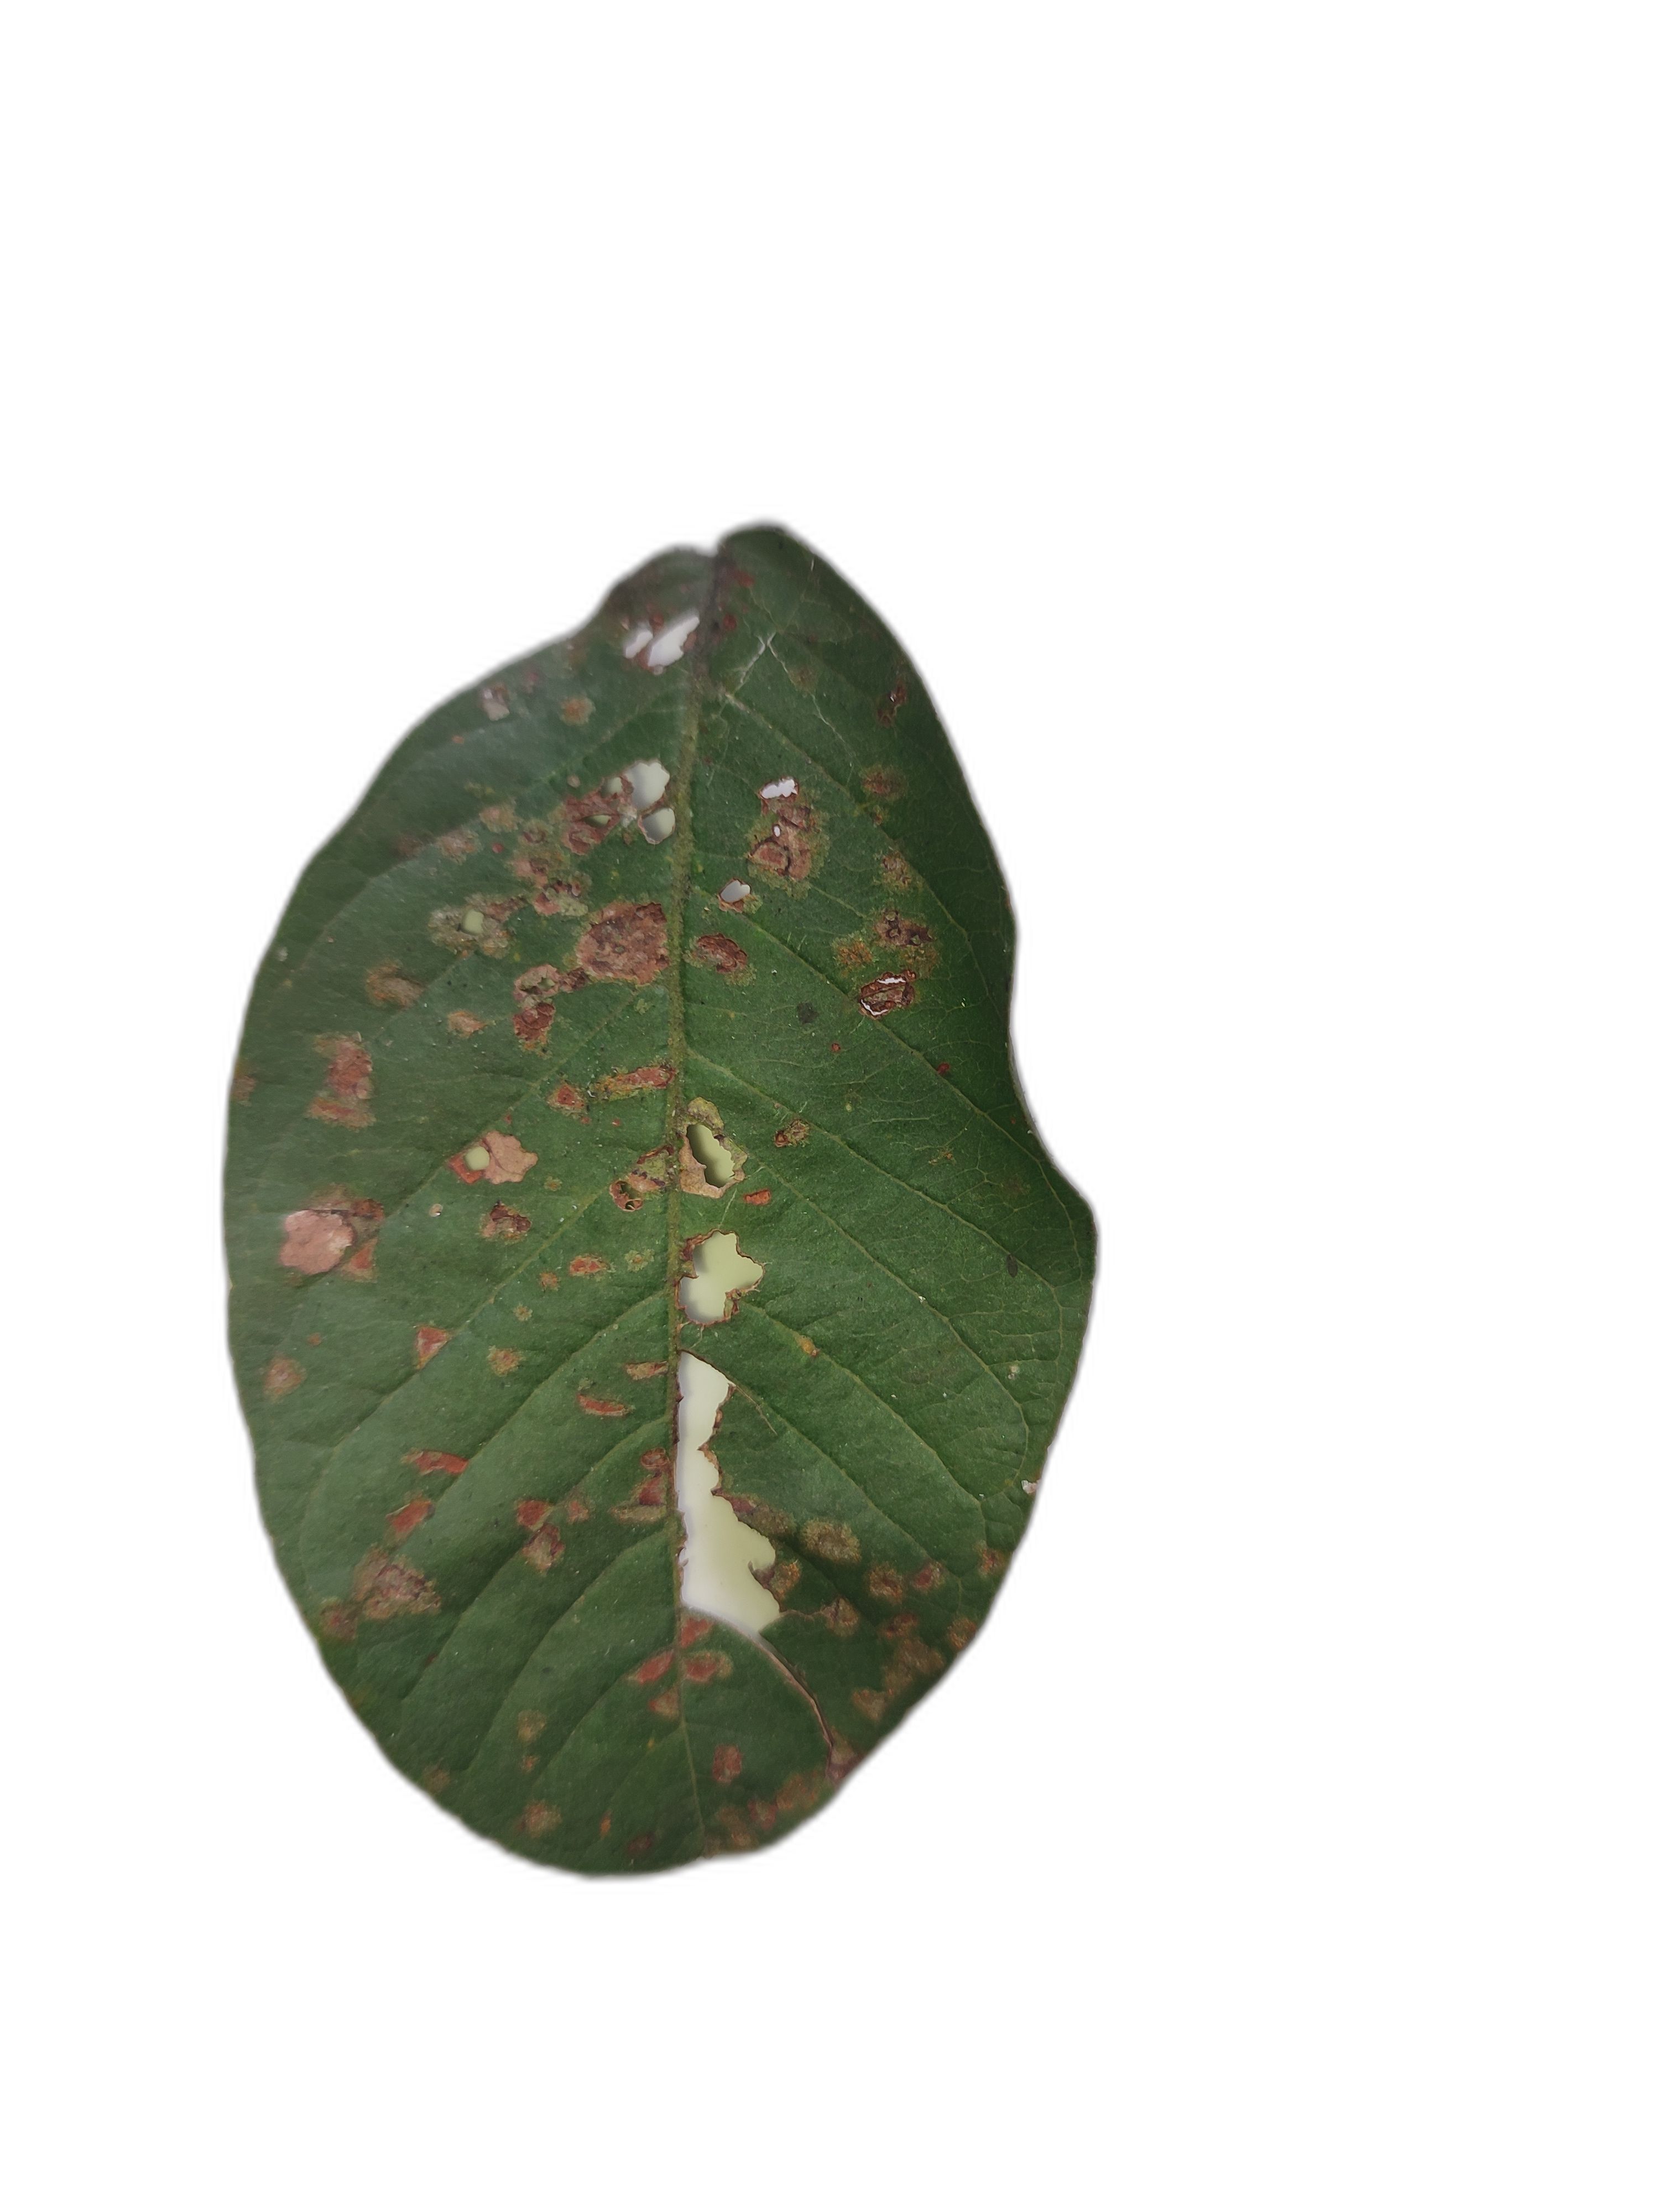
Plant part: leaf
Disease: Anthracnose